Alice D'Amato

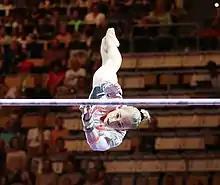
D'Amato at the 2022 European Championships

In June, D'Amato competed at the Mediterranean Games alongside Martina Maggio, Angela Andreoli, Asia D'Amato, and Giorgia Villa. Together, they won gold in the team competition, over five points ahead of second place France. In August, D'Amato competed at the European Championships. She contributed scores on vault, uneven bars, and floor exercise towards Italy's first-place finish. During event finals, D'Amato won silver on the uneven bars behind Elisabeth Seitz of Germany.